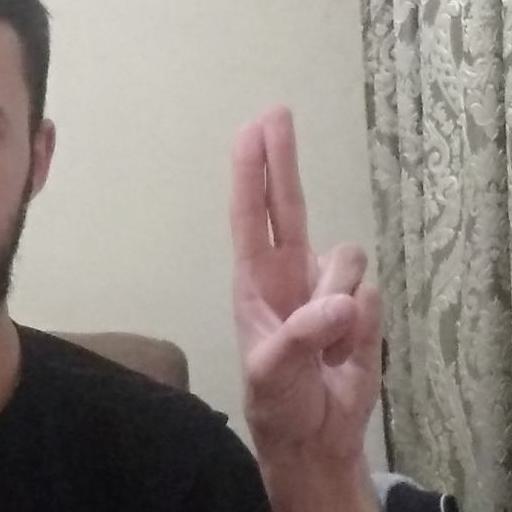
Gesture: two_up